Battle of the Gulf of Tunis

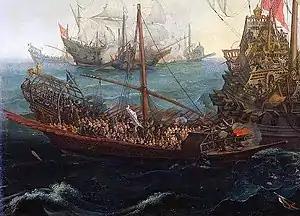
Spanish galleys against Dutch galleons. Hendrick Cornelisz Vroom, 1602.

The Battle of the Gulf of Tunis was a naval battle between a Spanish and Maltese galley fleet, commanded by Álvaro de Bazán y Benavides, Marquis of Santa Cruz, and a Barbary corsair flotilla captained by Ali Arraez Rabazin.